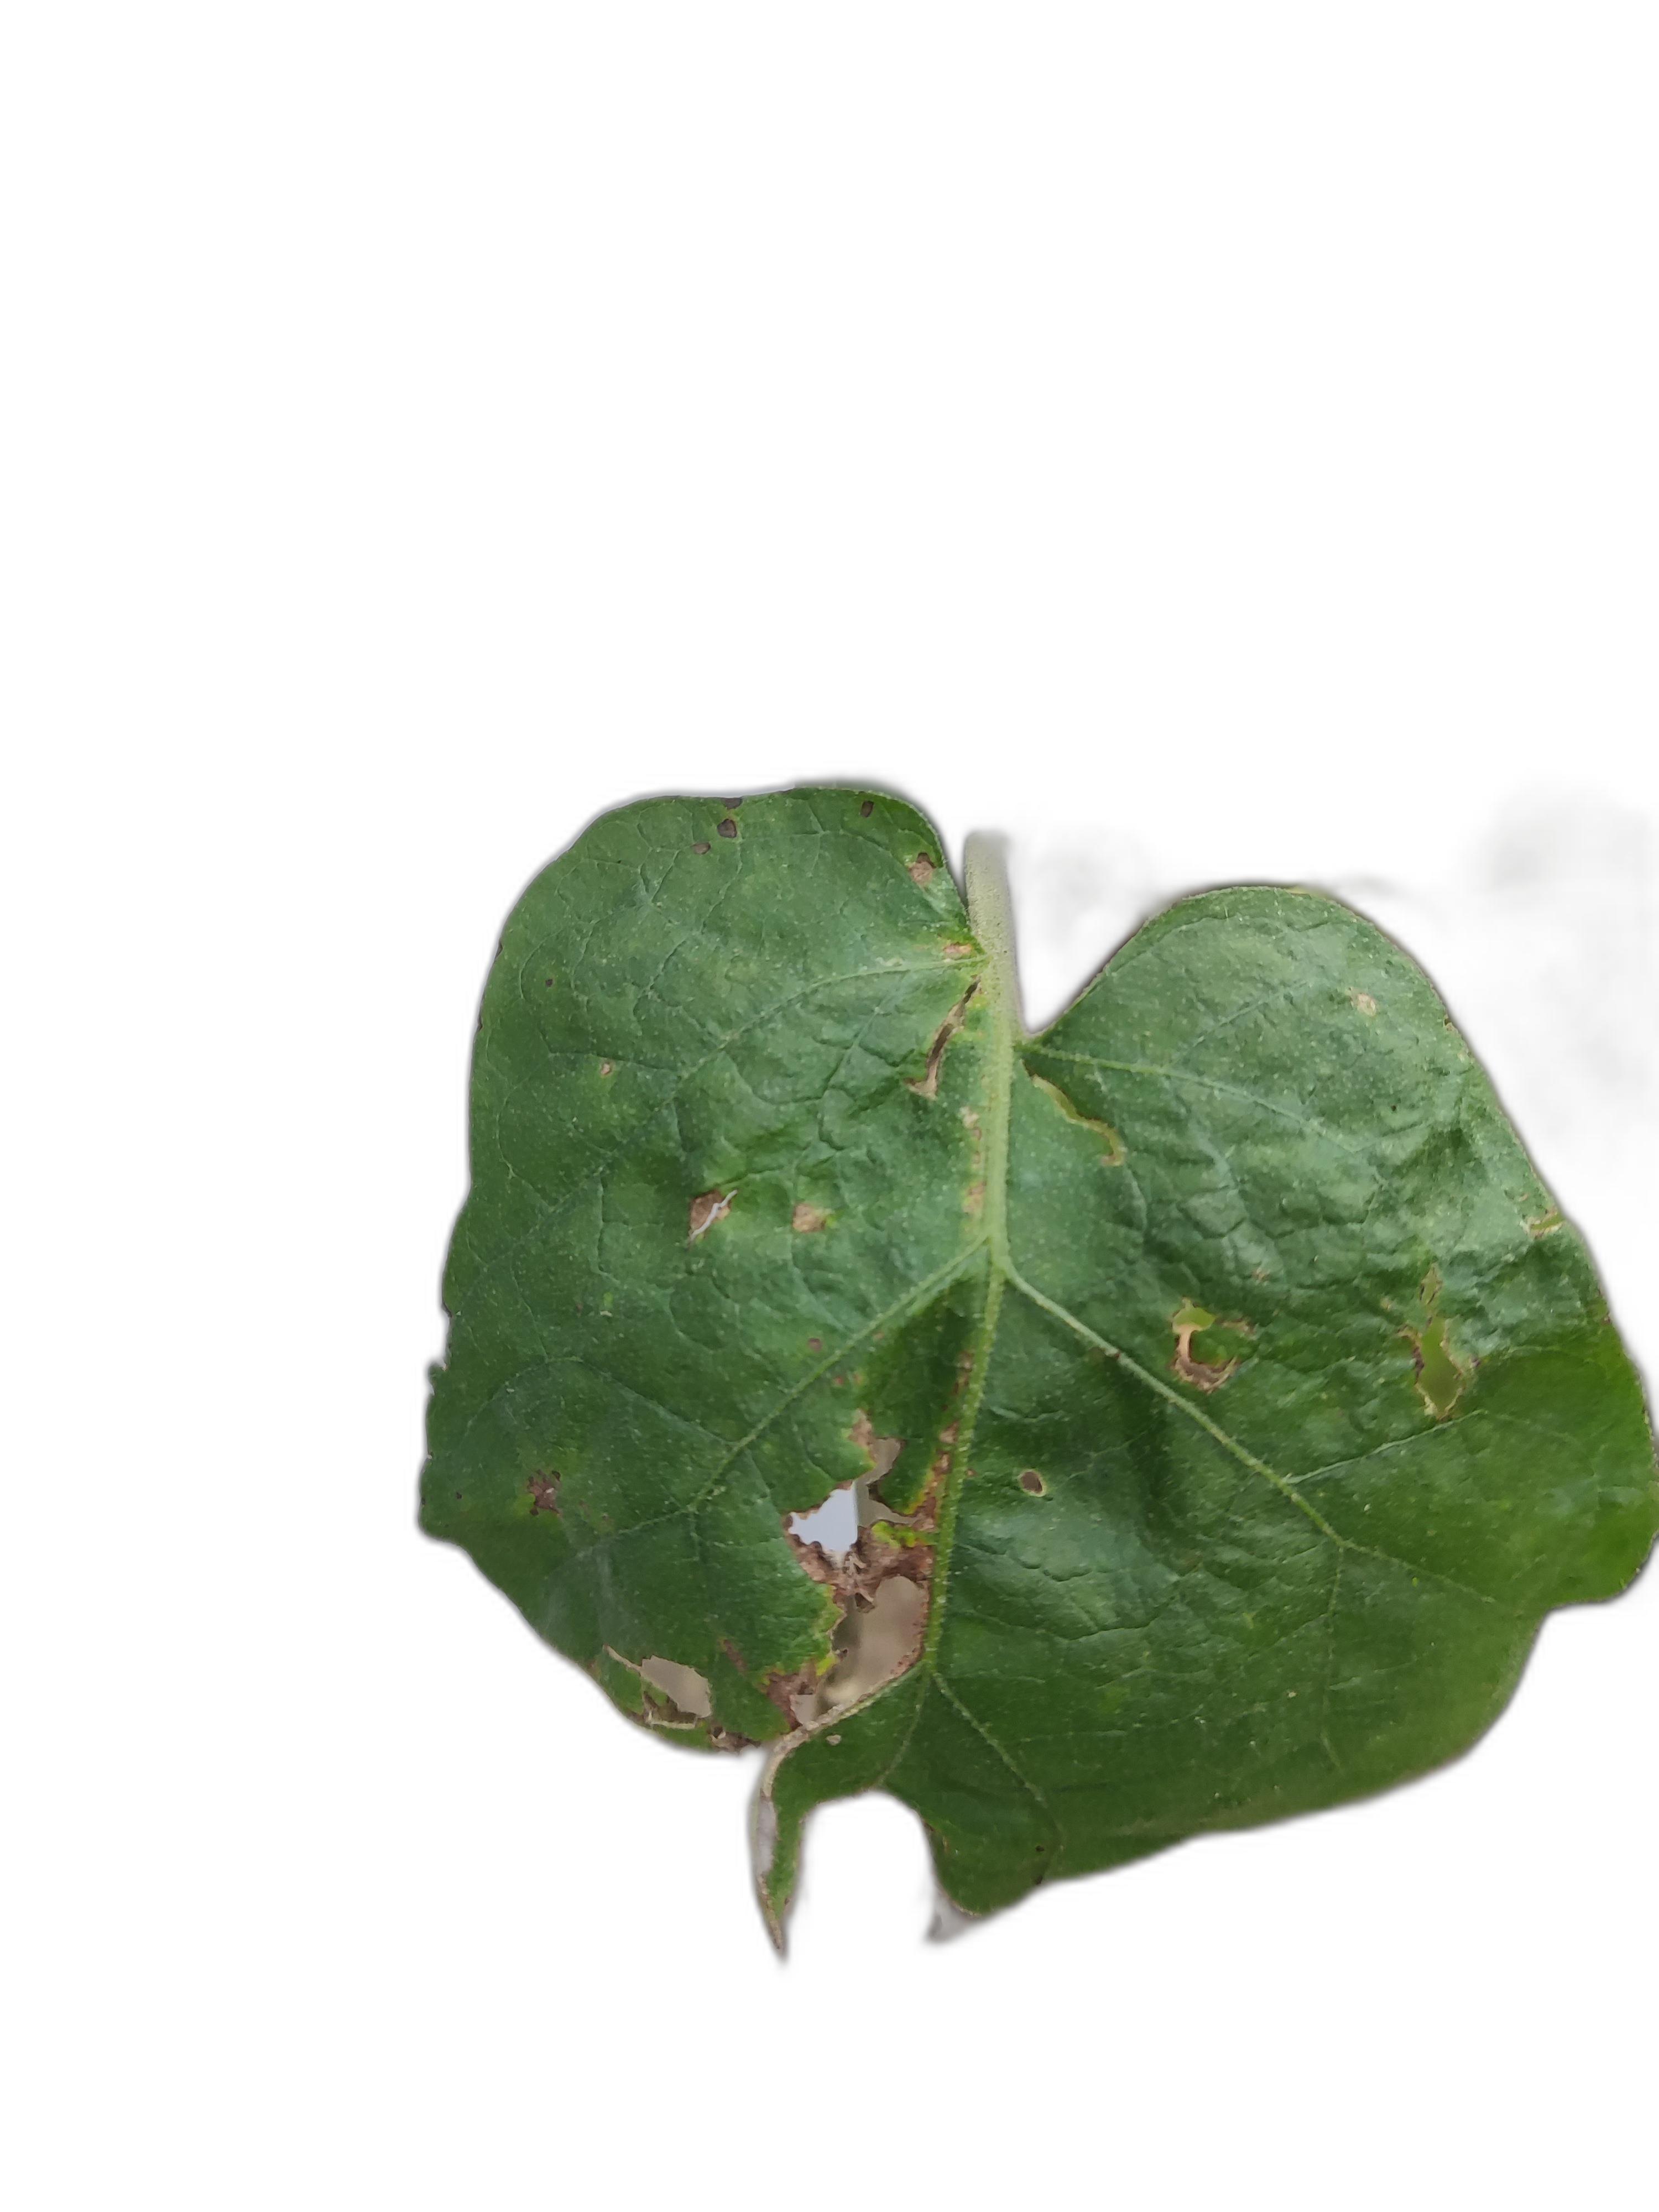
Label: Leaf Spot Disease